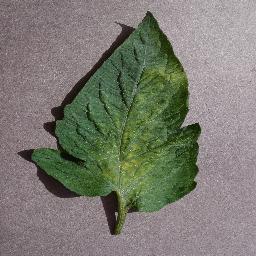
Label: Tomato___Spider_mites Two-spotted_spider_mite